2019 Brazilian Grand Prix

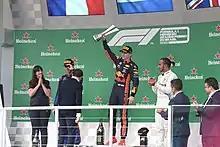
Max Verstappen, Pierre Gasly and Lewis Hamilton (subsequently penalised) on the podium.

As the final lap of the race was being run, a stewards investigation was announced concerning the Hamilton–Albon incident on lap 70. The podium ceremony was run with Verstappen, Gasly, and Hamilton, but with the investigation ongoing for Hamilton. The stewards summoned Hamilton and Albon and Hamilton was given a five-second time penalty which dropped him from third to seventh. His penalty promoted Sainz to third, representing Sainz's first podium finish (although Sainz was not present at the podium ceremony), McLaren's first since the 2014 Australian Grand Prix and also setting a new record for the youngest combined podium age, beating the 2008 Italian Grand Prix. The race was the first since the 1994 German Grand Prix in which two drivers scored their first podiums in Formula One. The race also marked the first time in the turbo-hybrid era, introduced in , and the first time since the 2013 United States Grand Prix, that the final podium trio did not feature a Mercedes or Ferrari driver. This race also meant that all 3 drivers on the podium were graduates of the Red Bull Junior Team programme. Carlos Sainz Jr.'s podium finish meant that he was the first Spanish driver to step on the podium since Fernando Alonso finished second at the 2014 Hungarian Grand Prix. Gasly's podium turned out to be the last for Scuderia Toro Rosso in Formula One before being rebranded to Scuderia AlphaTauri for the next season.